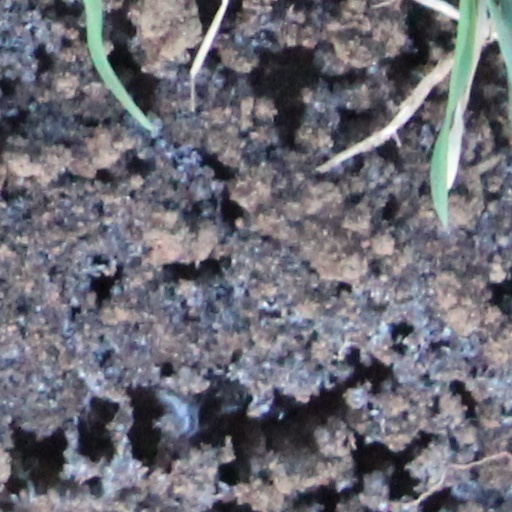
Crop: wheat